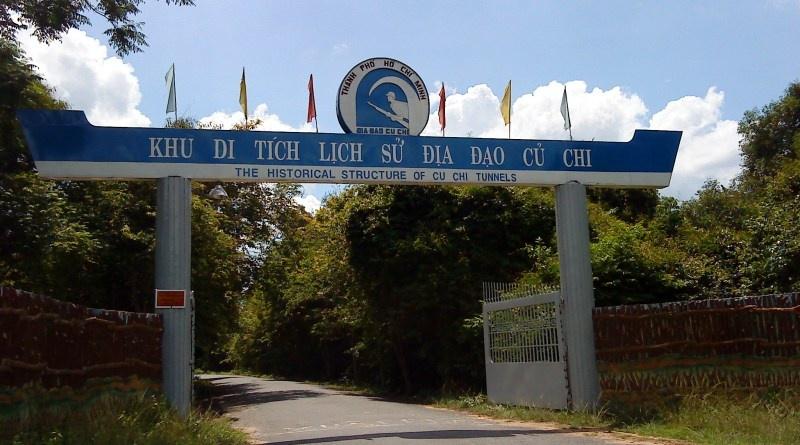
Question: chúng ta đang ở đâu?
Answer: ta đang ở cổng vào khu di tích lịch sử địa đạo củ chi